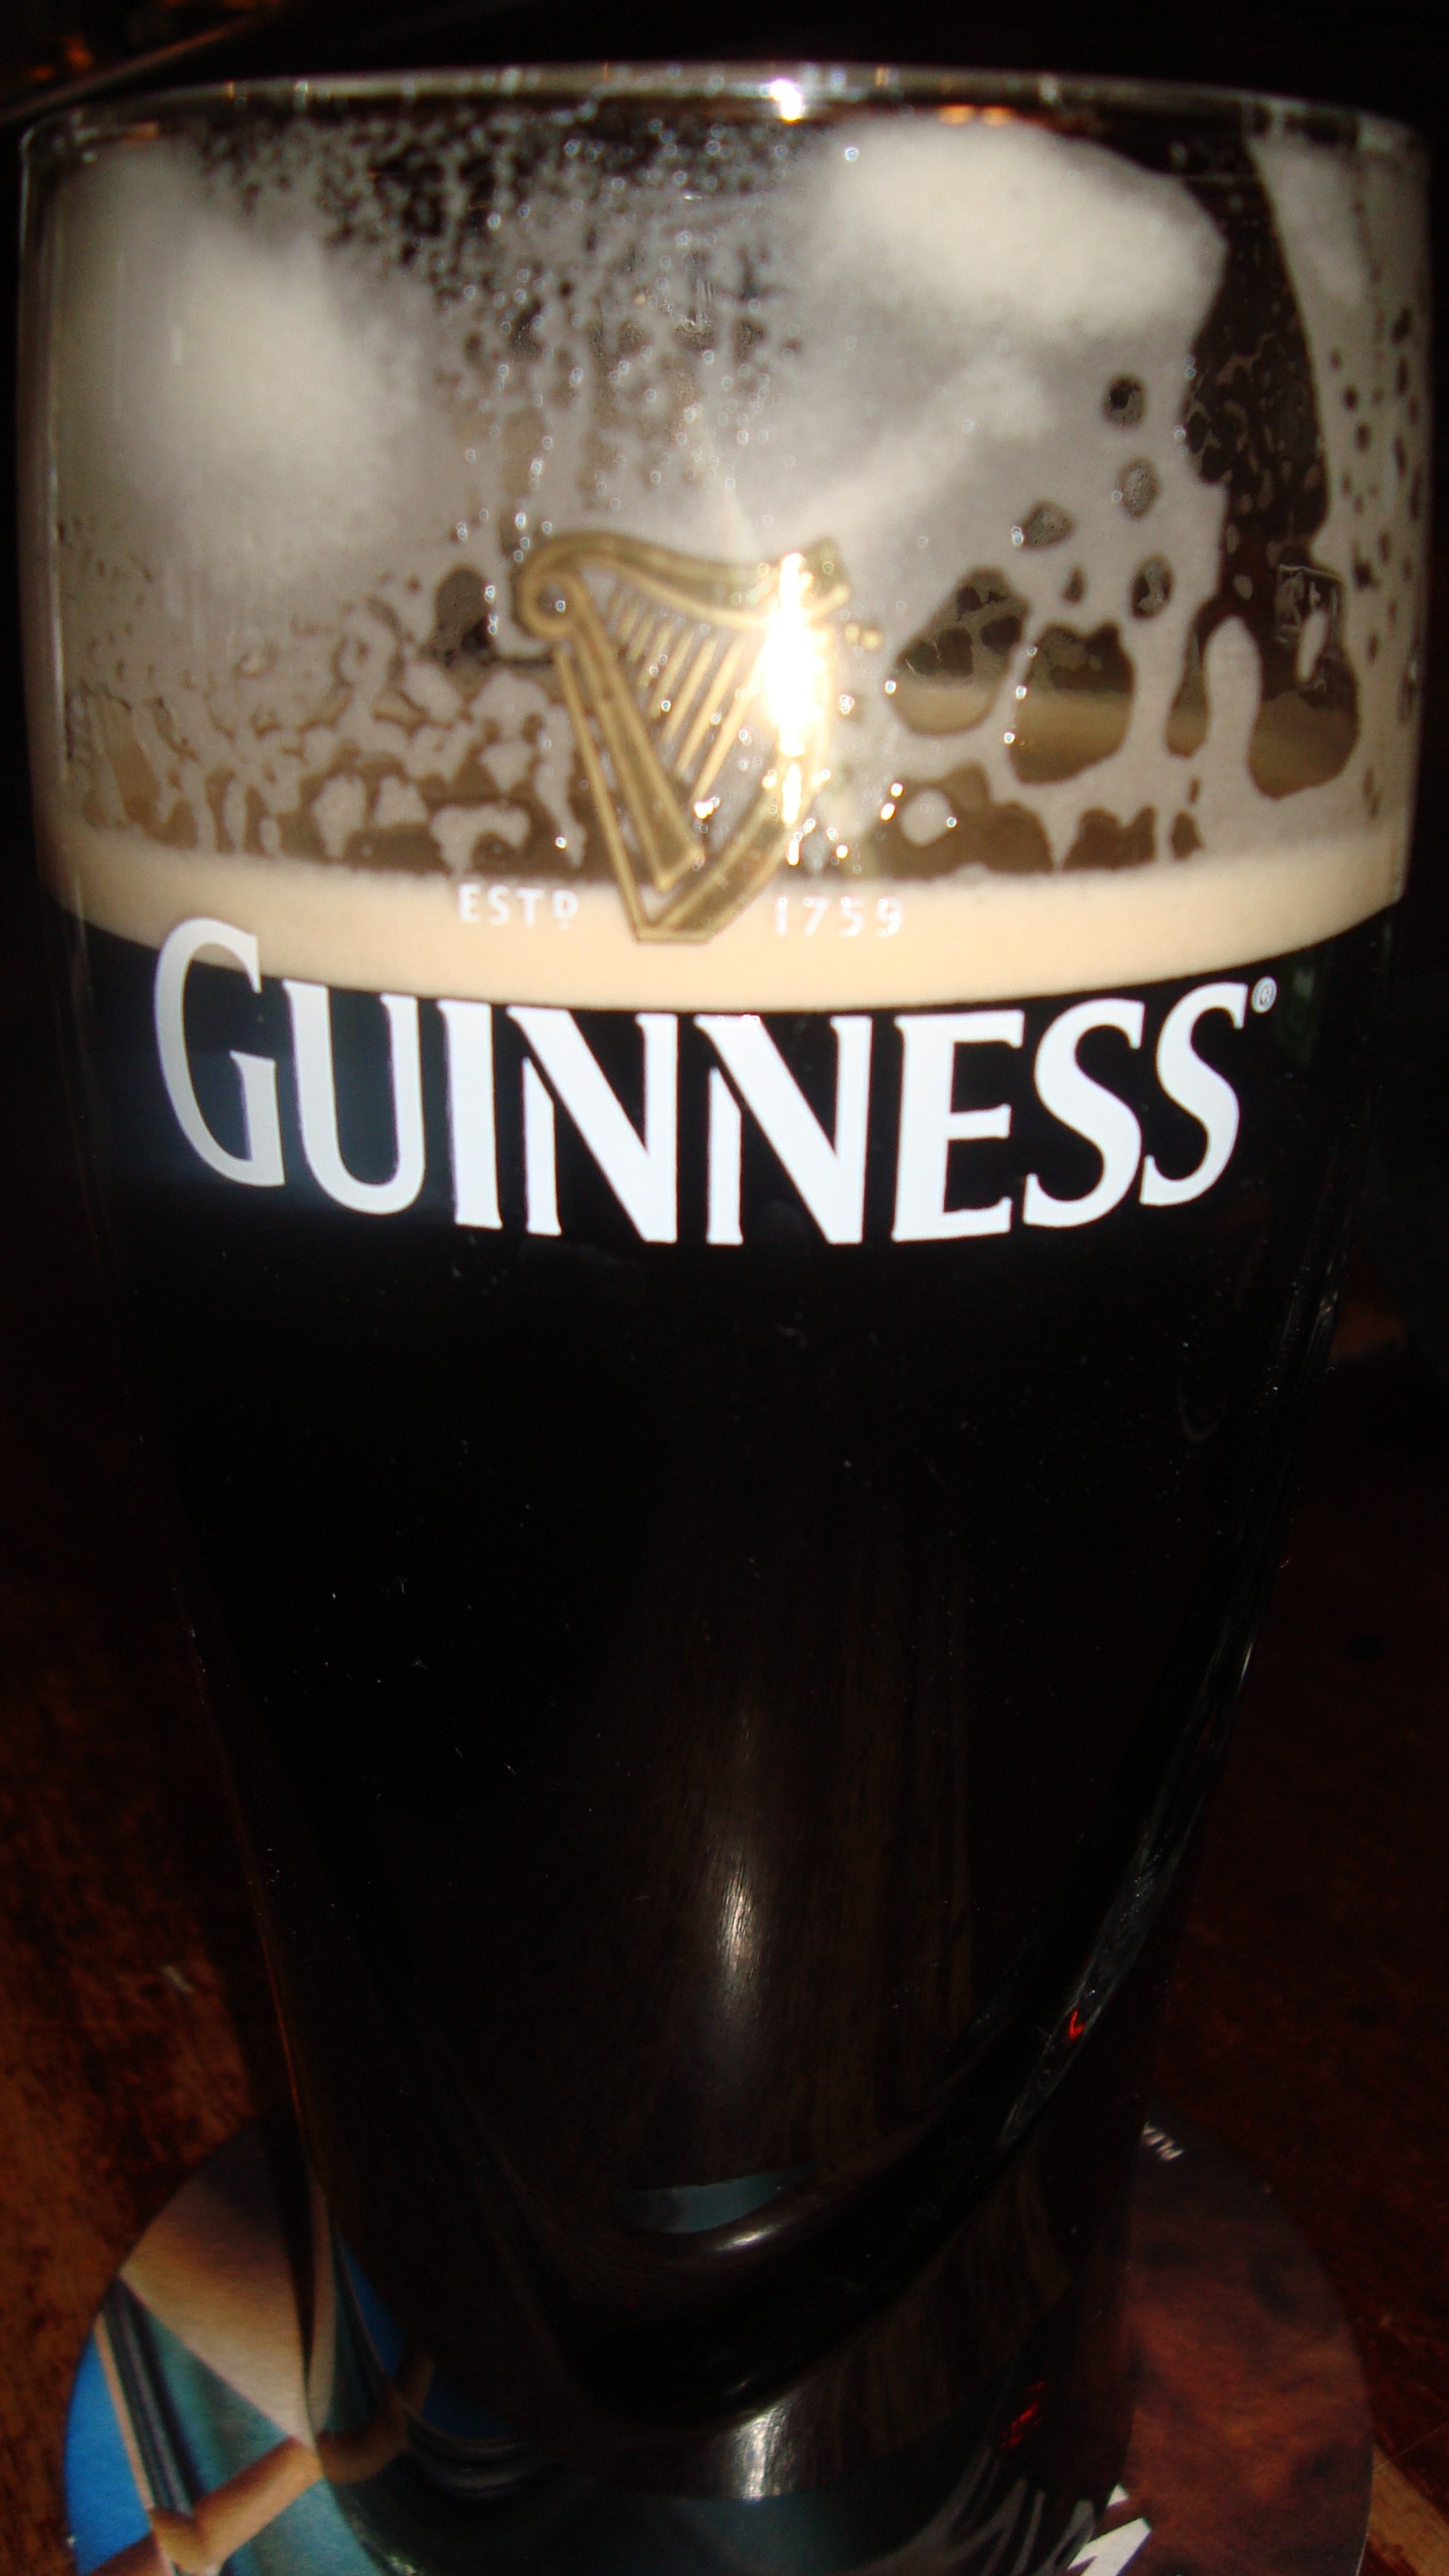
liquid, glass, foam, beverage, drink, mug, drum, beer, alcohol, lager, froth, drinking, refreshment, draught, brew, pint, guinness, stout, ale, alcoholic beverage, distilled beverage, pint us, pint glass, drinkware